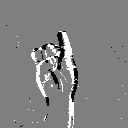
ASL letter: i